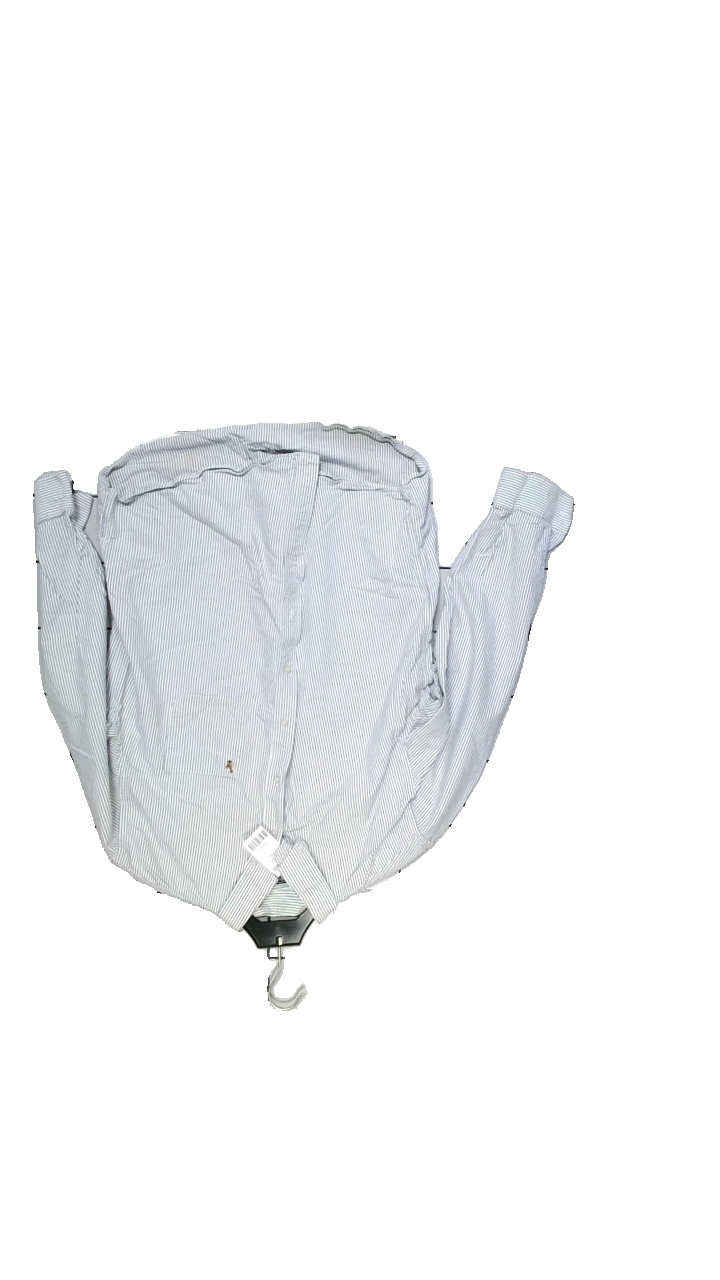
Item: Shirt (Men)
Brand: Ralph Lauren
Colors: White, Blue
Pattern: Striped
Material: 100% Cotton
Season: Summer
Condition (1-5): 2
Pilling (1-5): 2
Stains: Minor
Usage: Reuse
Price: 100-150